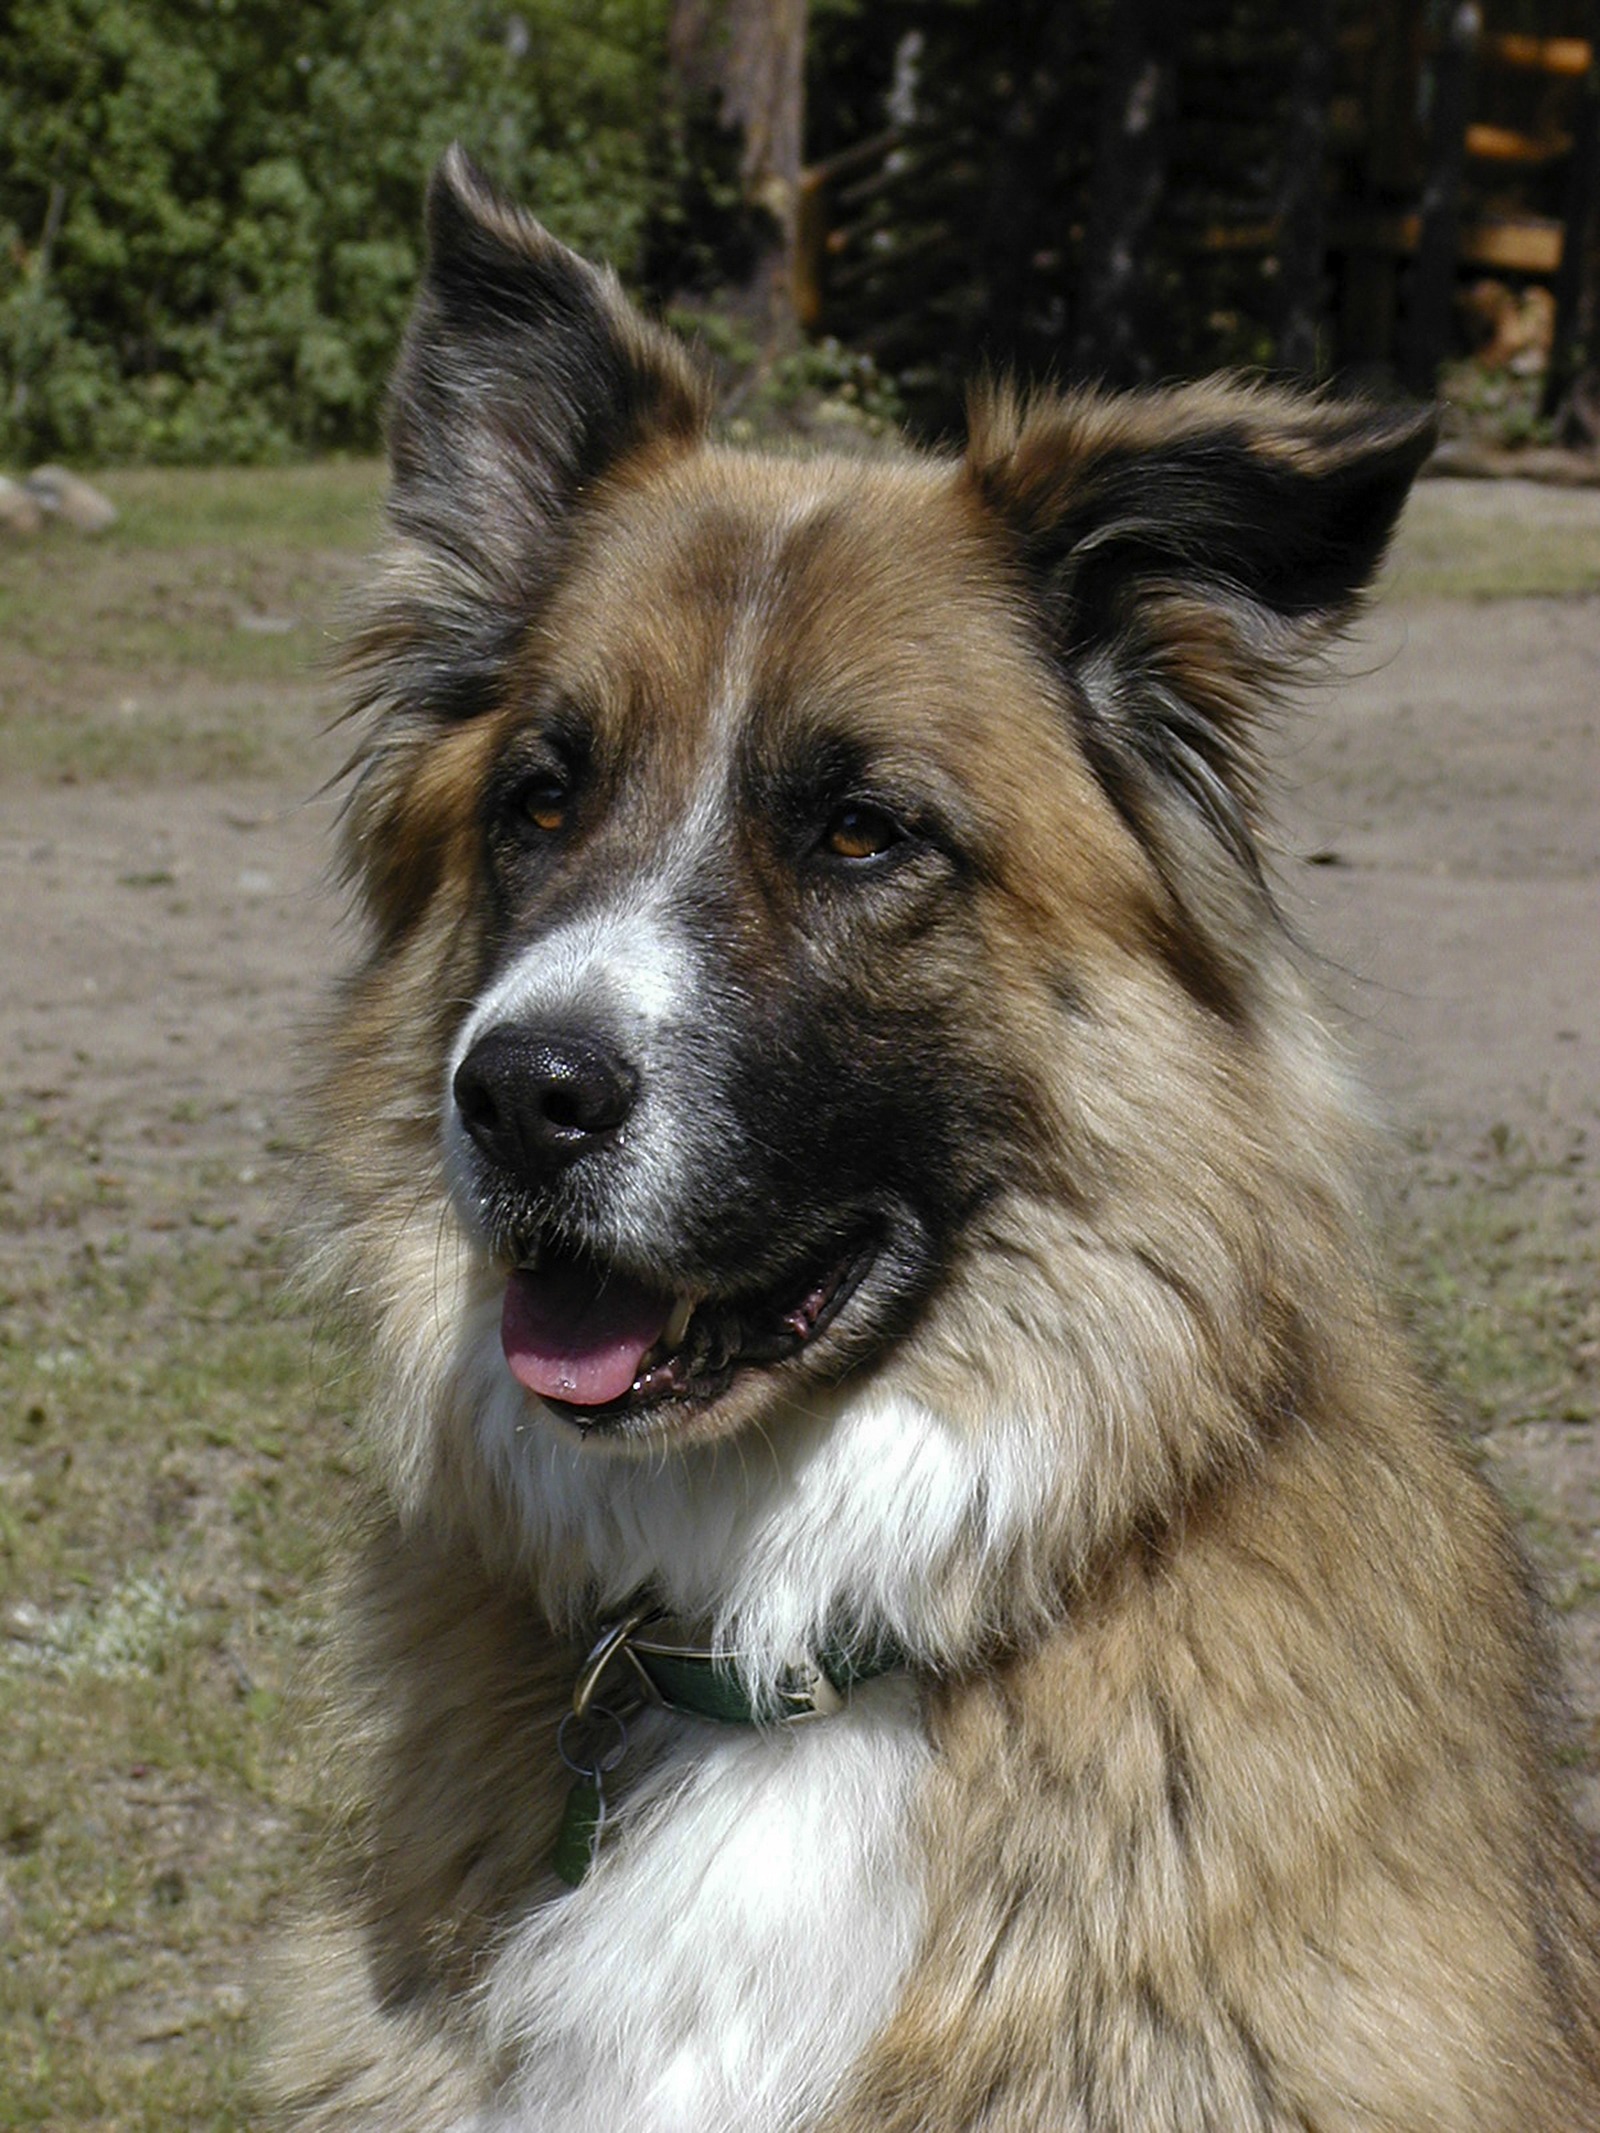
nature, dog, animal, canine, pet, portrait, mammal, close up, vertebrate, dog breed, old german shepherd dog, saint bernard, dog like mammal, carnivoran, dog breed group, greenland dog, dog crossbreeds, shiloh shepherd dog, caucasian shepherd dog, eurasier, tervuren